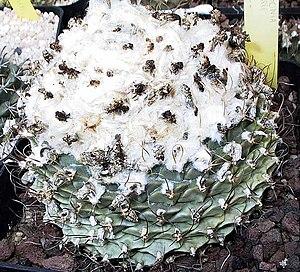
Obregonia denegrii